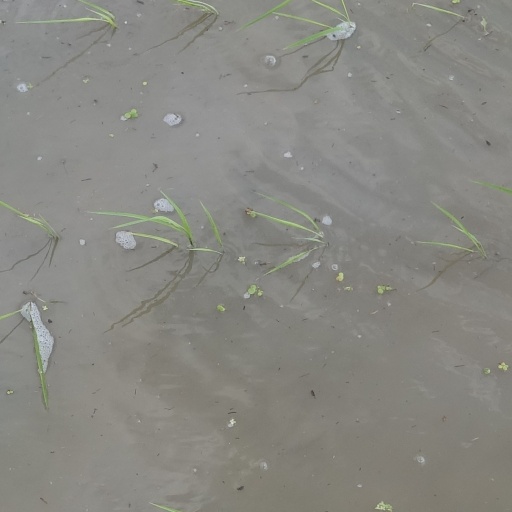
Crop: rice